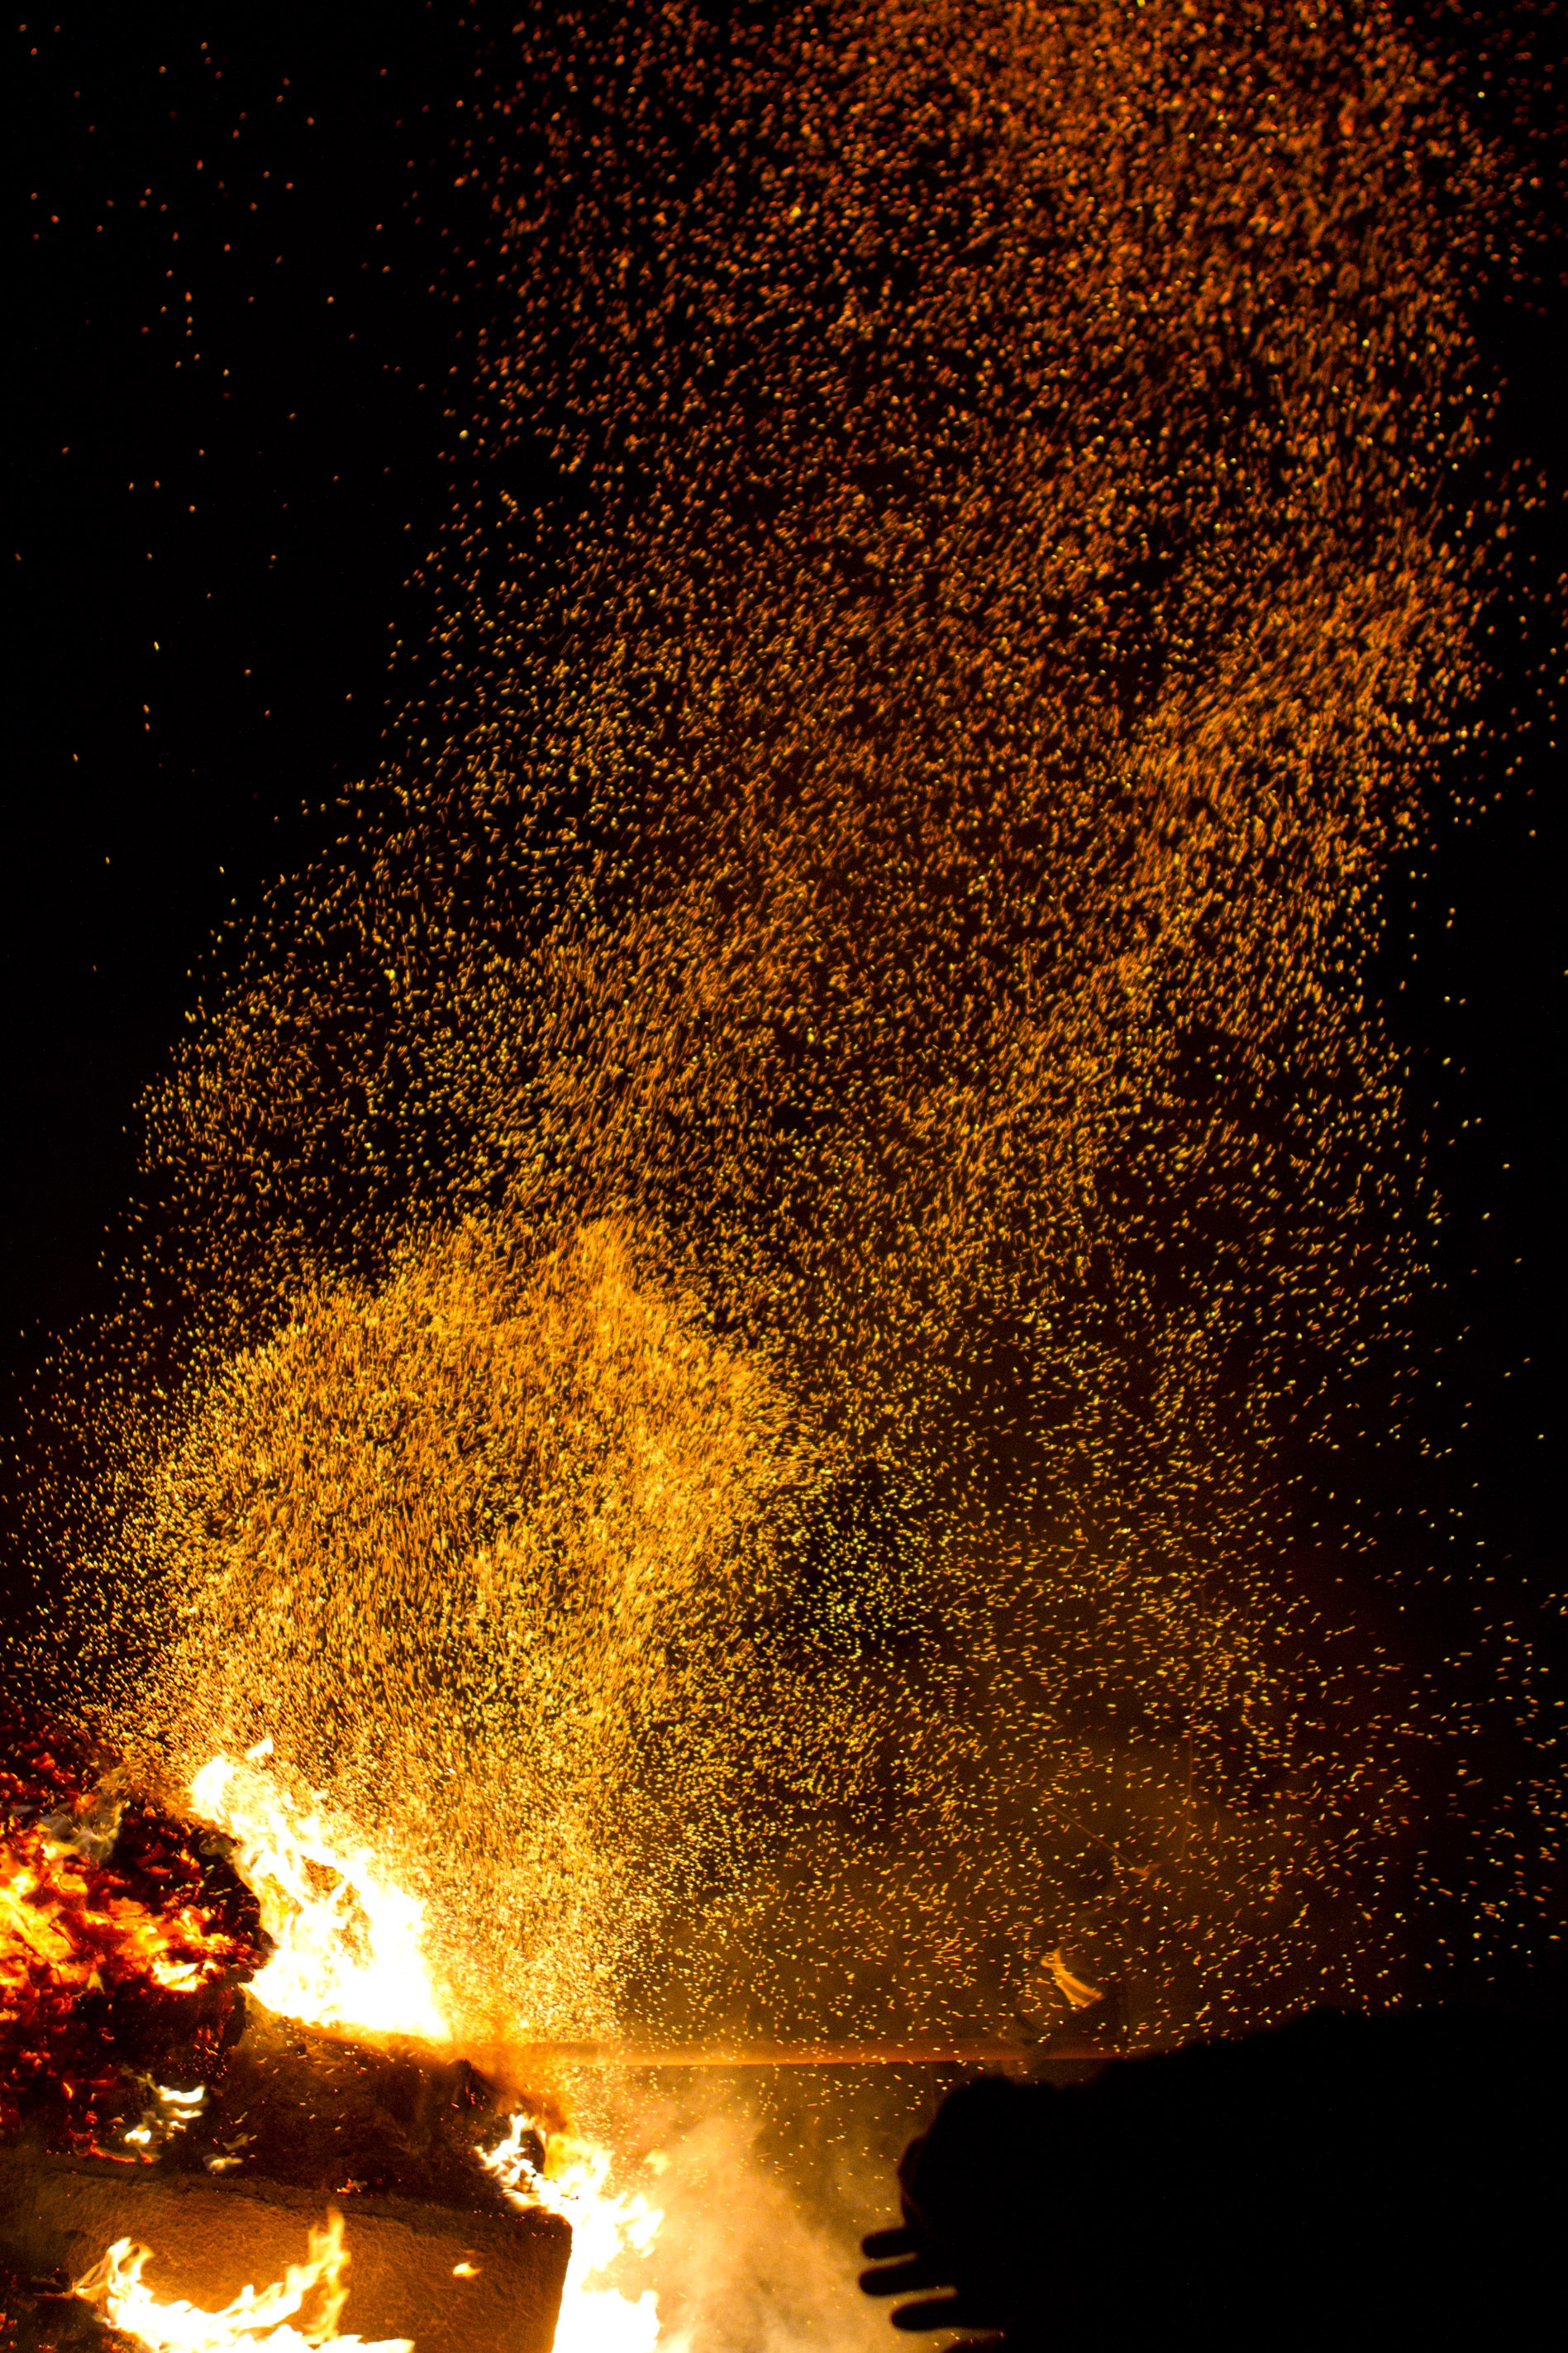
light, night, sunlight, reflection, flame, fire, darkness, outer space, sparks, geological phenomenon